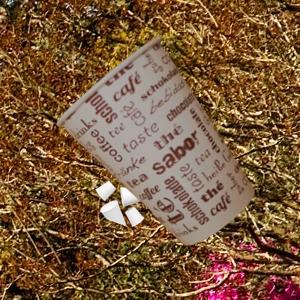
Label: cups